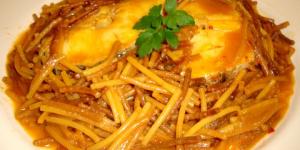
arrossejat de fideos tarraconense